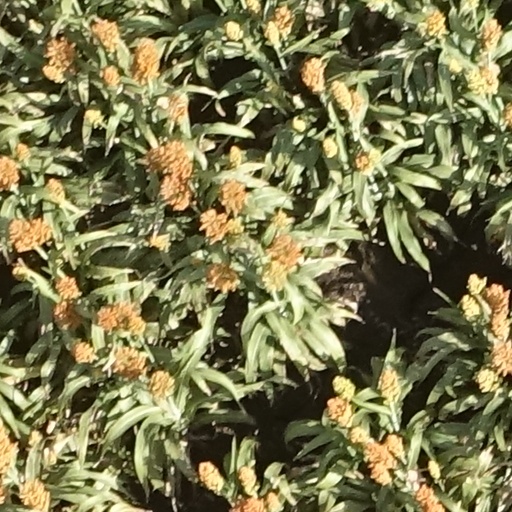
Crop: sorghum